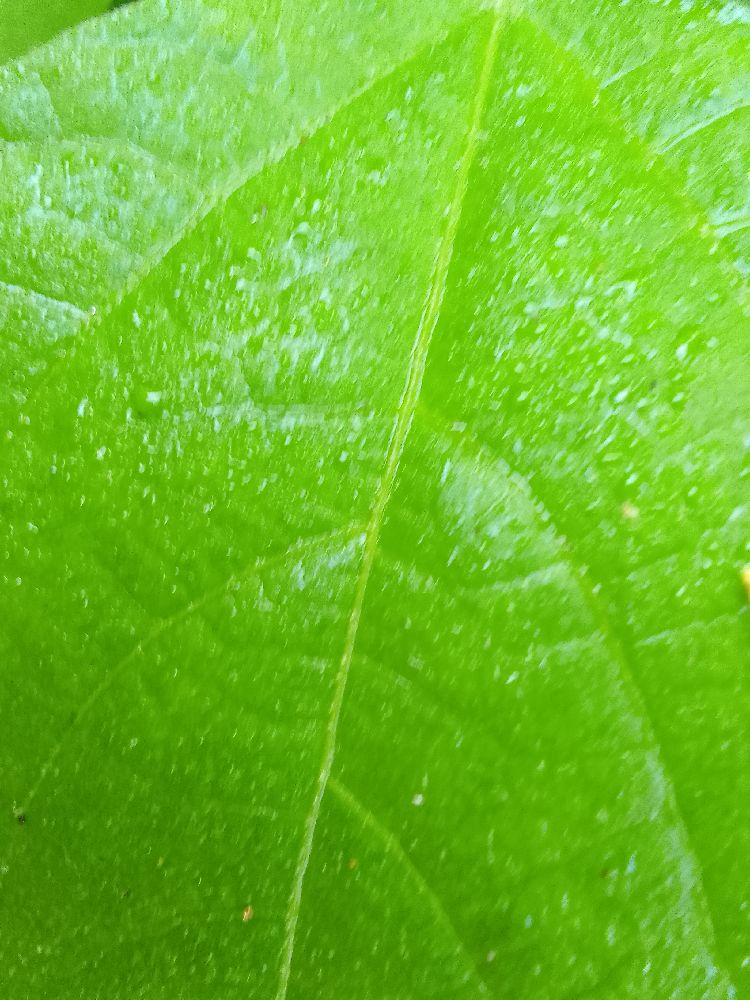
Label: healthy